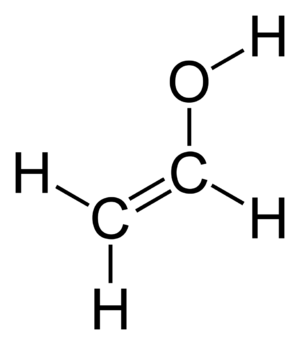
L'éthénol, alcool vinylique ou vinylalcool est un composé organique de la famille des énols de formule CH₂CHOH. C'est l'isomère de l'éthanal et de l'oxyde d'éthylène. En conditions normales, il se tautomérise en éthanal :